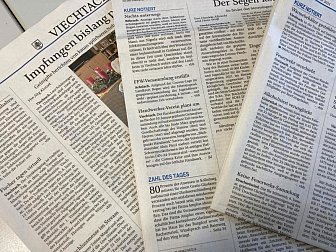
Waste category: paper